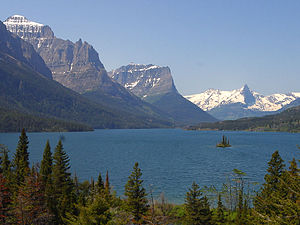
Nationalparker i USA / Nationalparker
I USA er der 58 beskyttede naturområder områder, kendt som nationalparker, der administreres af National Park Service, en styrelse under landets Indenrigsministerium. Oprettelse af nationalparker vedtages ved lov af Kongressen.